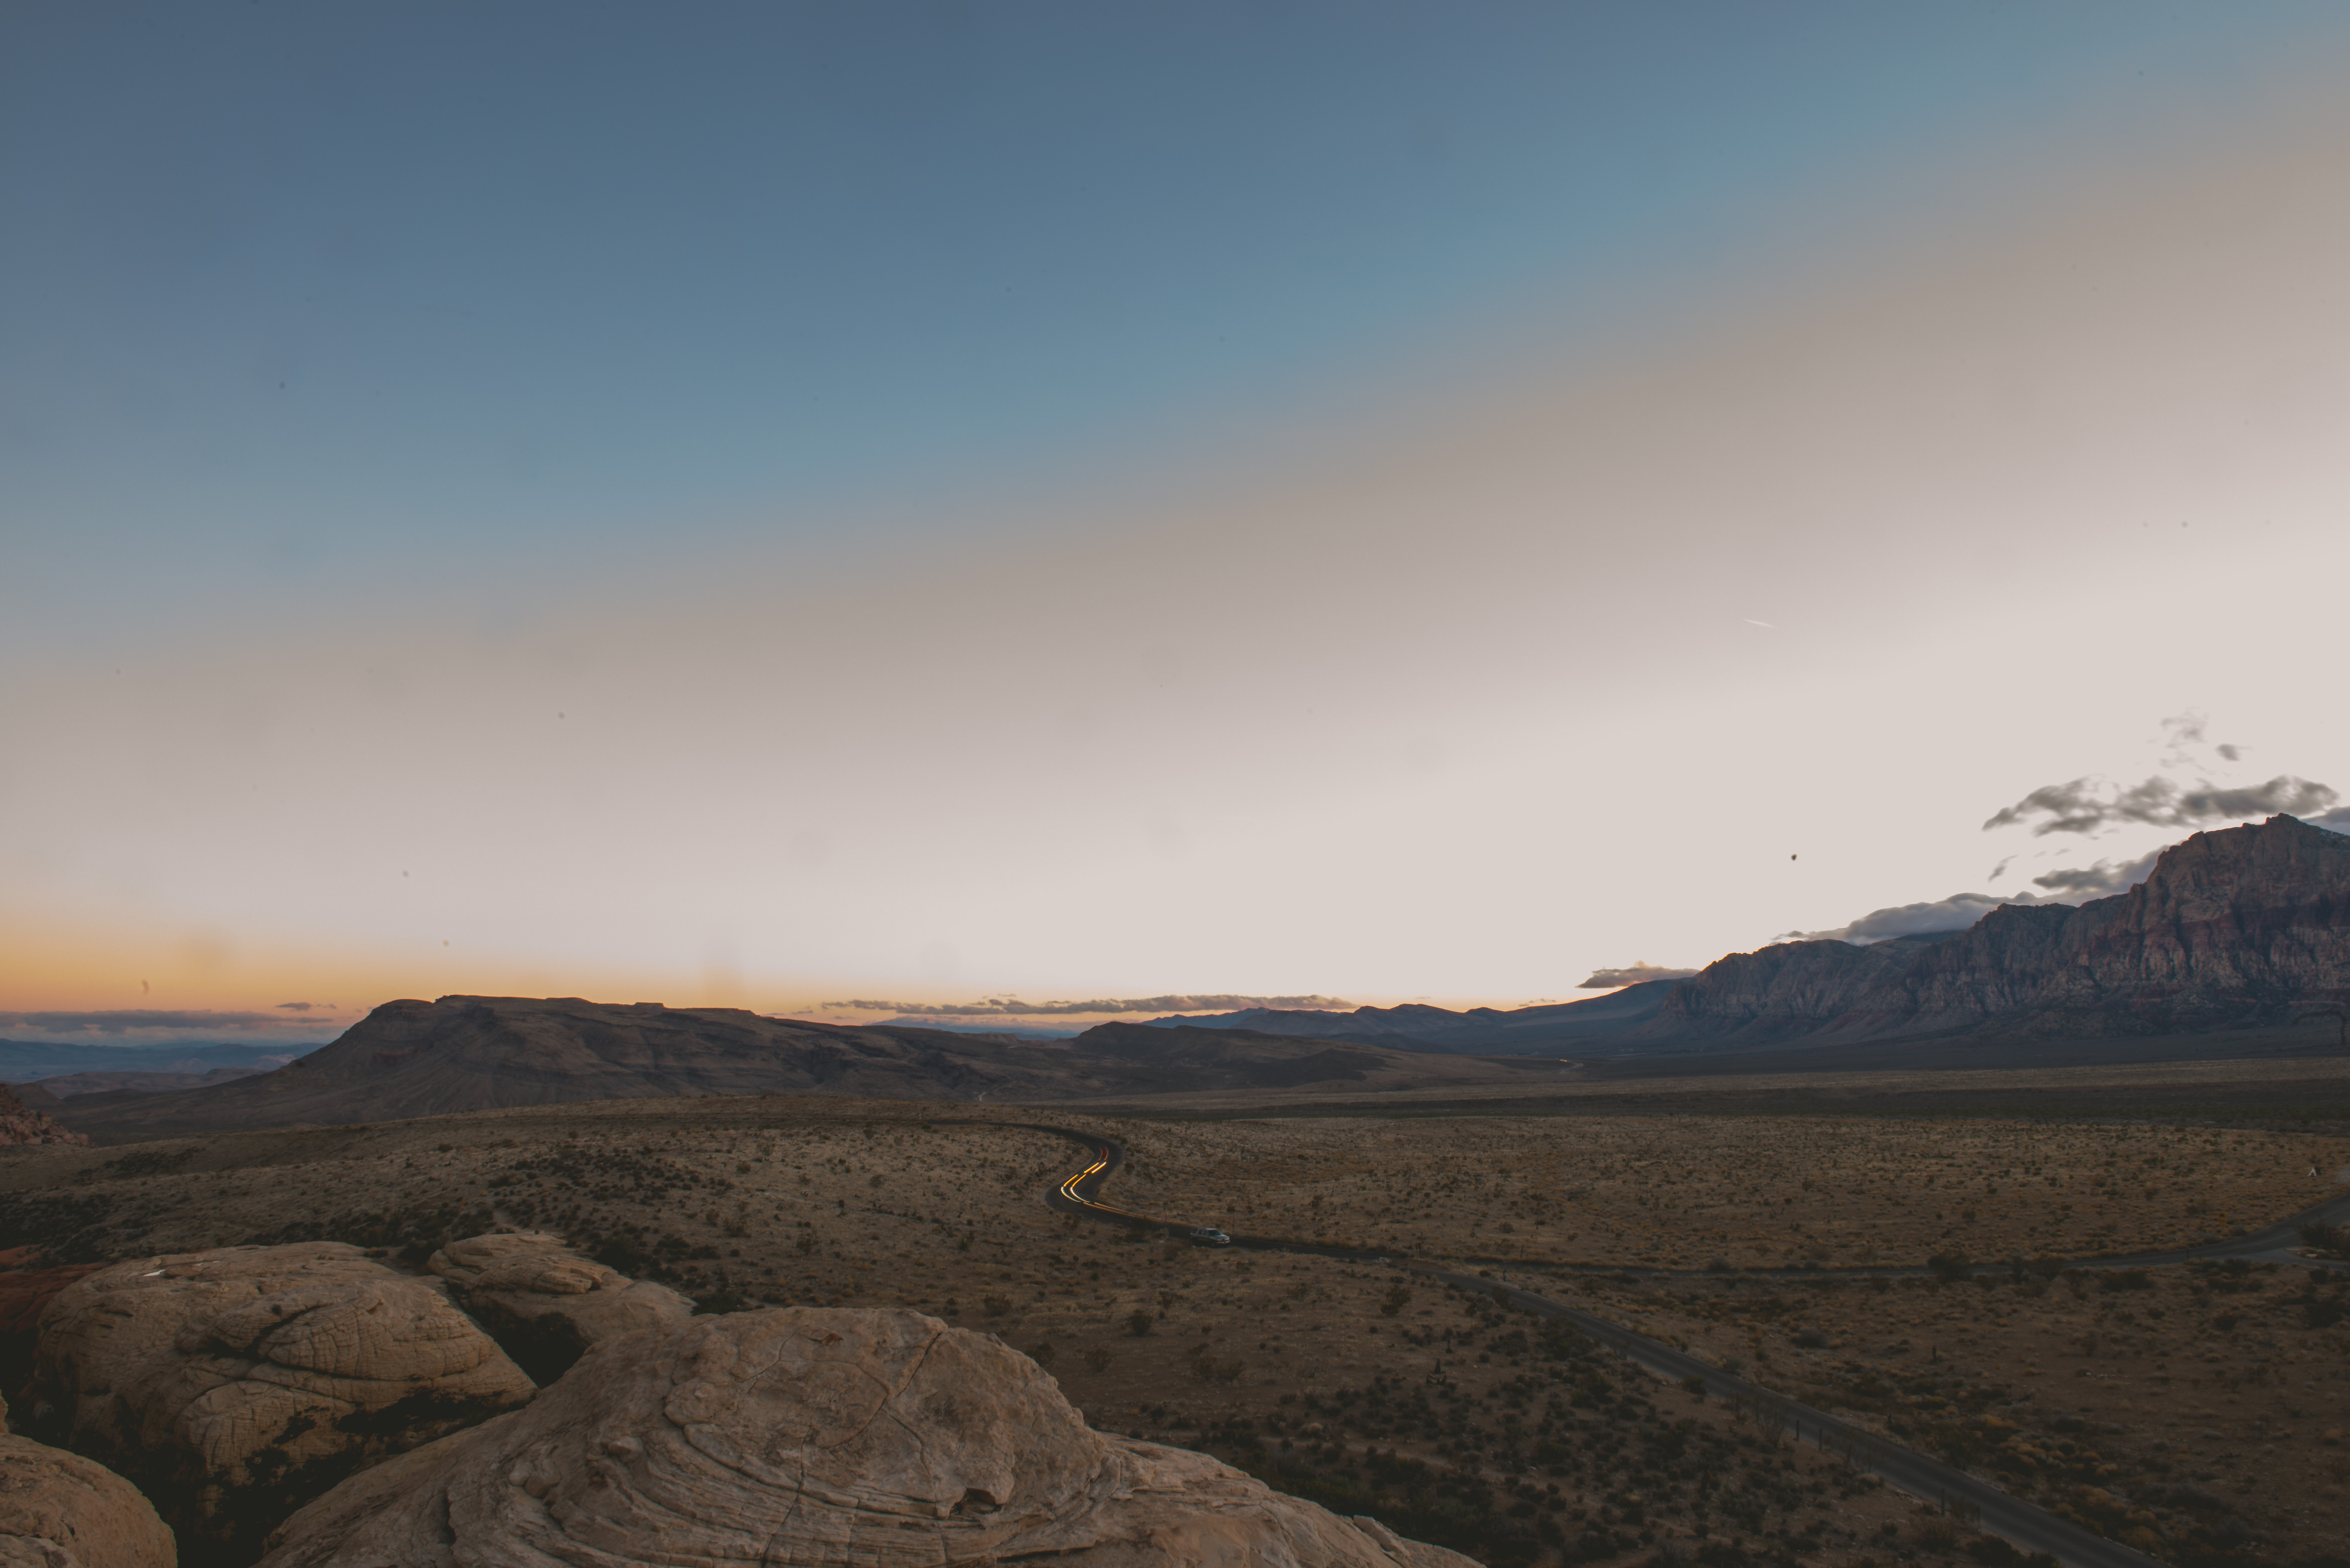
landscape, sea, sand, rock, horizon, wilderness, mountain, cloud, sky, sunrise, road, morning, hill, desert, dawn, valley, dusk, soil, plain, badlands, plateau, steppe, landform, natural environment, geographical feature, aeolian landform, mountainous landforms